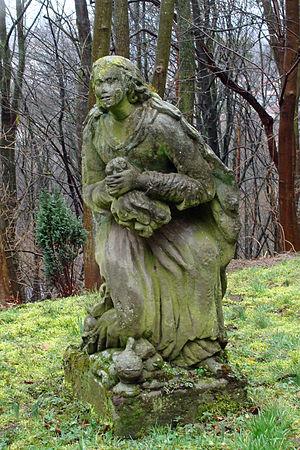
Sculpture de Marie-Madeleine, chapelle Sainte-Croix de Forbach
Marie de Magdala, ou Marie Madeleine, appelée aussi Marie la Magdaléenne dans les Évangiles, est une disciple de Jésus qui le suit jusqu'à ses derniers jours, assiste à sa Résurrection et qui a donné naissance à une importante figure du christianisme. Elle est citée au moins douze fois dans les quatre évangiles canoniques, plus que la plupart des apôtres. L'Évangile selon Jean, écrit au plus tôt vers 80, en fait la première personne à avoir vu Jésus après sa Résurrection, chargée d'avertir les apôtres. Ce motif est repris dans une fin ajoutée au IVᵉ siècle à l'Évangile selon Marc.
La chapelle Sainte-Croix est un édifice de culte catholique érigé au XIIIᵉ siècle sur le mont Sainte-Croix à l’est de Forbach en Moselle. Par sa position, elle domine toute la boutonnière du Warndt et, des abords de la chapelle, le promeneur bénéficie d'une vue imprenable sur la région. La chapelle fait partie du chemin de Saint-Jacques-de-Compostelle en provenance de Sarre et à destination de Metz.